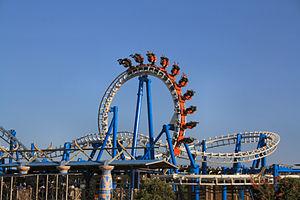
China Dinosaurs Park